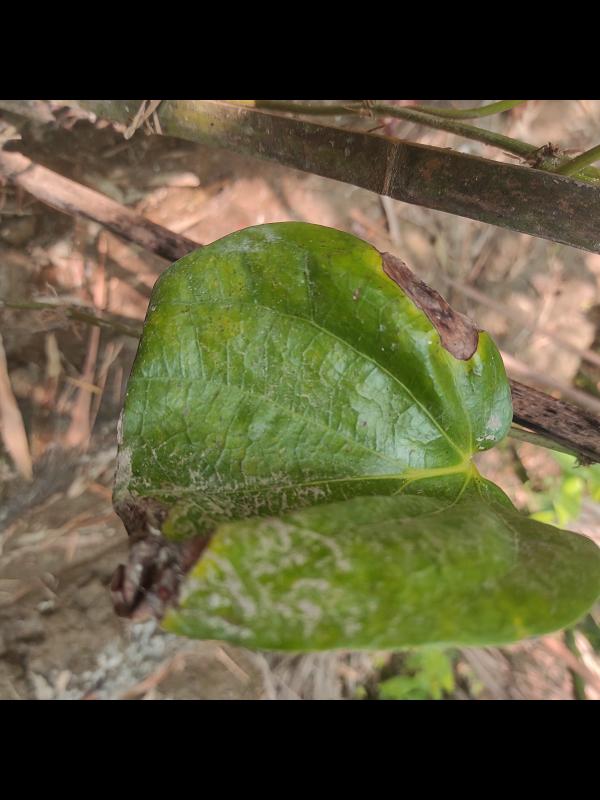
Label: Fungal_Brown_Spot_Disease